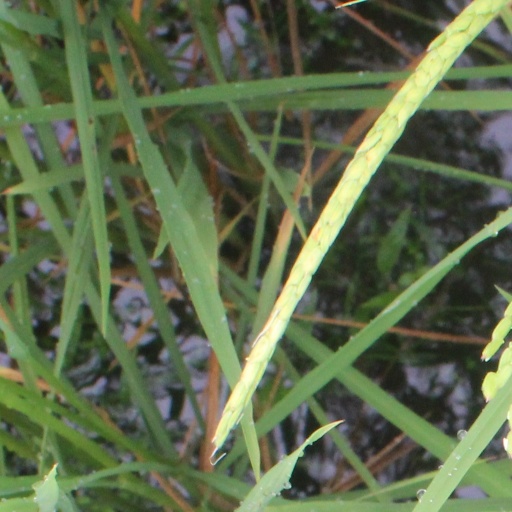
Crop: rice